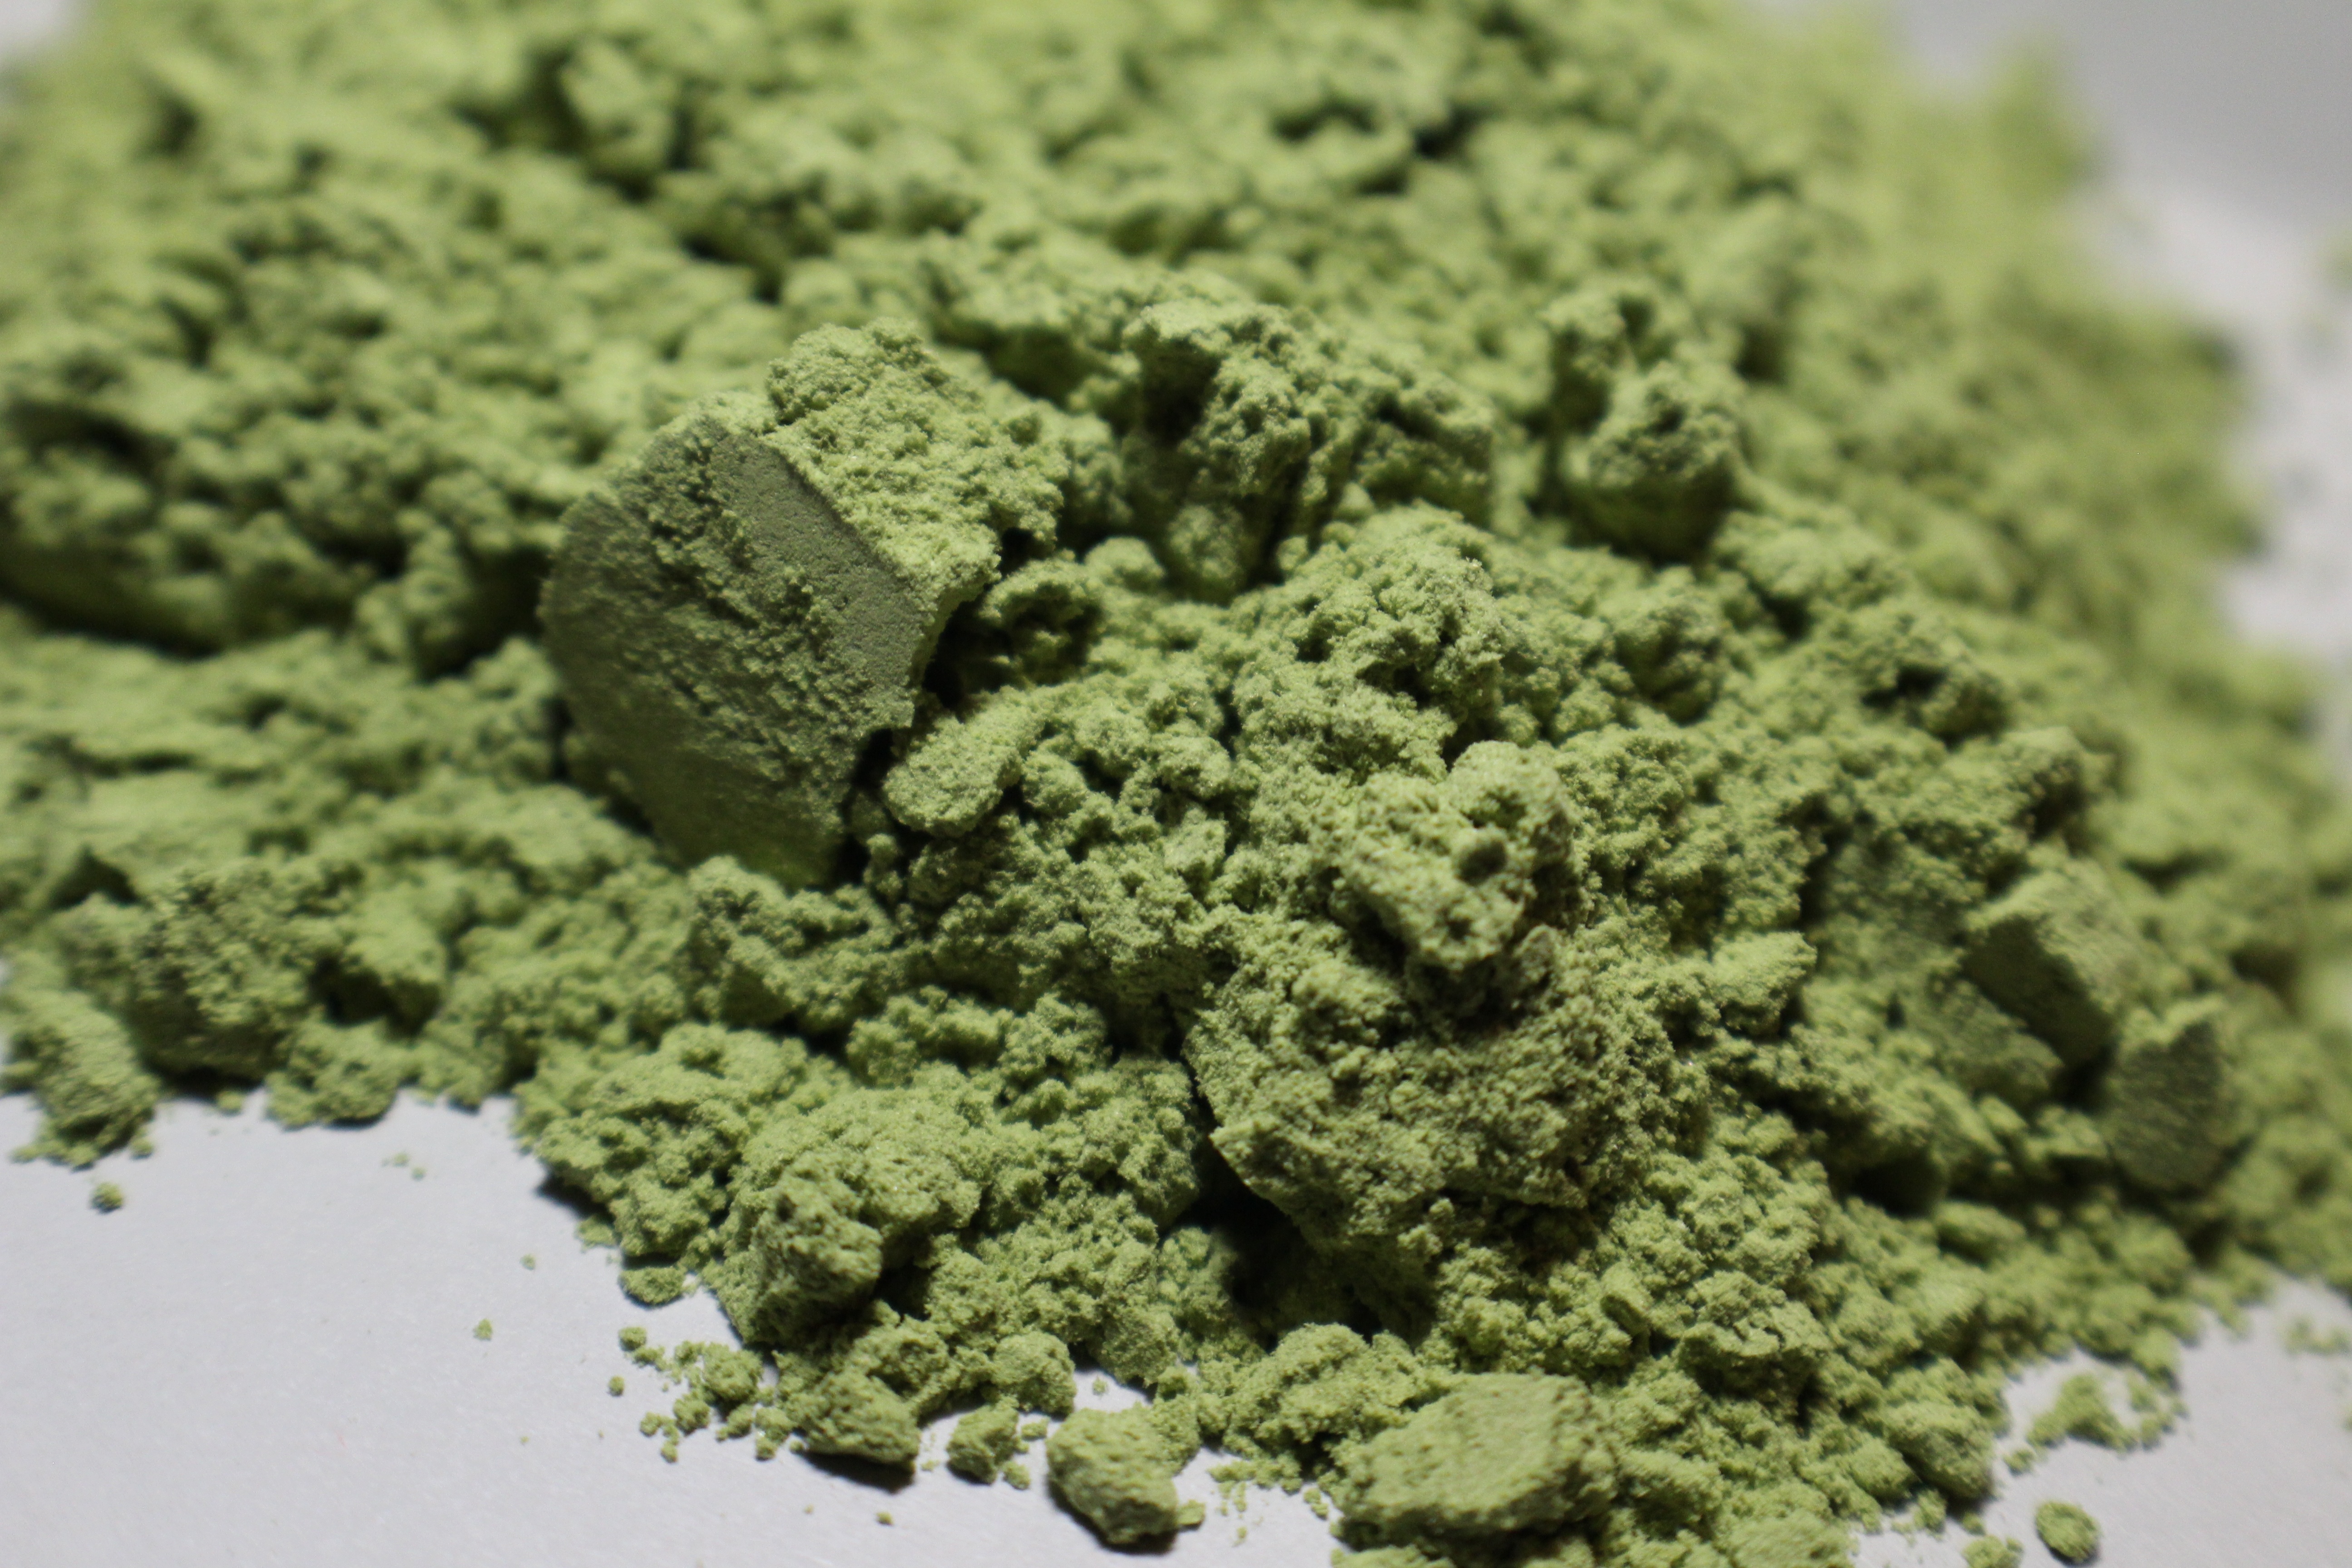
nature, plant, tea, flower, green, herb, produce, soil, drink, powder, healthy, medium, bless you, flowering plant, germ, land plant, tieguanyin, wheatgerm grass